Demerdash Mosque

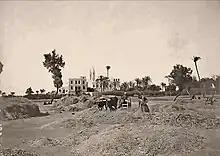
Demerdash Mosque and the nearby Pasha palace in 1897

The area of the main mosque building is approximately 110 (11 x 10) square metres. The mosque is topped with an onion dome which has sixteen small openings on the bottom, eight of which are open as windows and the other eight are closed as a mere ornamental design. Three large muqarnas stand in each of the four corners of the mosque.